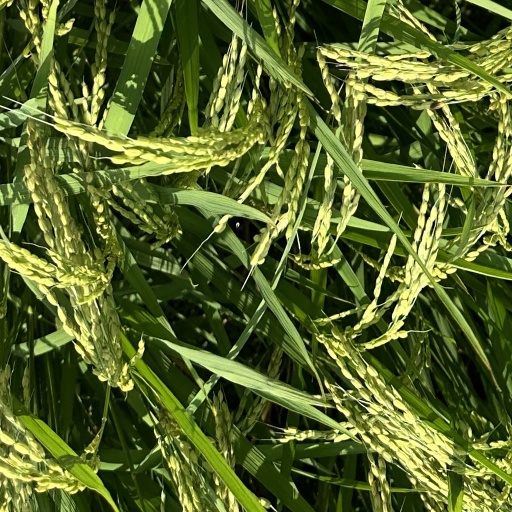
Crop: rice